Andrea Dovizioso

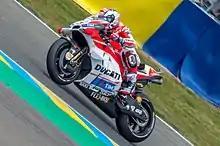
Dovizioso in 2016

Dovizioso started the season strongly in Qatar again, finishing 2nd, but was taken out by his teammate in the Argentine Grand Prix when he was 2nd, he ultimately limped over to finish 13th. He was taken out by Pedrosa in Austin while 3rd and had a water pump failure in Jerez to leave him well down the standings. Around this time it was announced that Jorge Lorenzo would be joining Ducati for 2017. A few weeks later Ducati announced that Dovizioso was to stay at Ducati to partner Lorenzo, while Iannone signed a contract with the Suzuki team. In the inaugural Austrian Grand Prix, where Ducati were favourites to win, he finished 2nd to his teammate Iannone, which left disappointed. However he finished the season strongly and took only his 2nd MotoGP win in the Malaysian Grand Prix ahead of Valentino Rossi and Jorge Lorenzo, his first win in 7 years. He finished the season fifth in the championship.